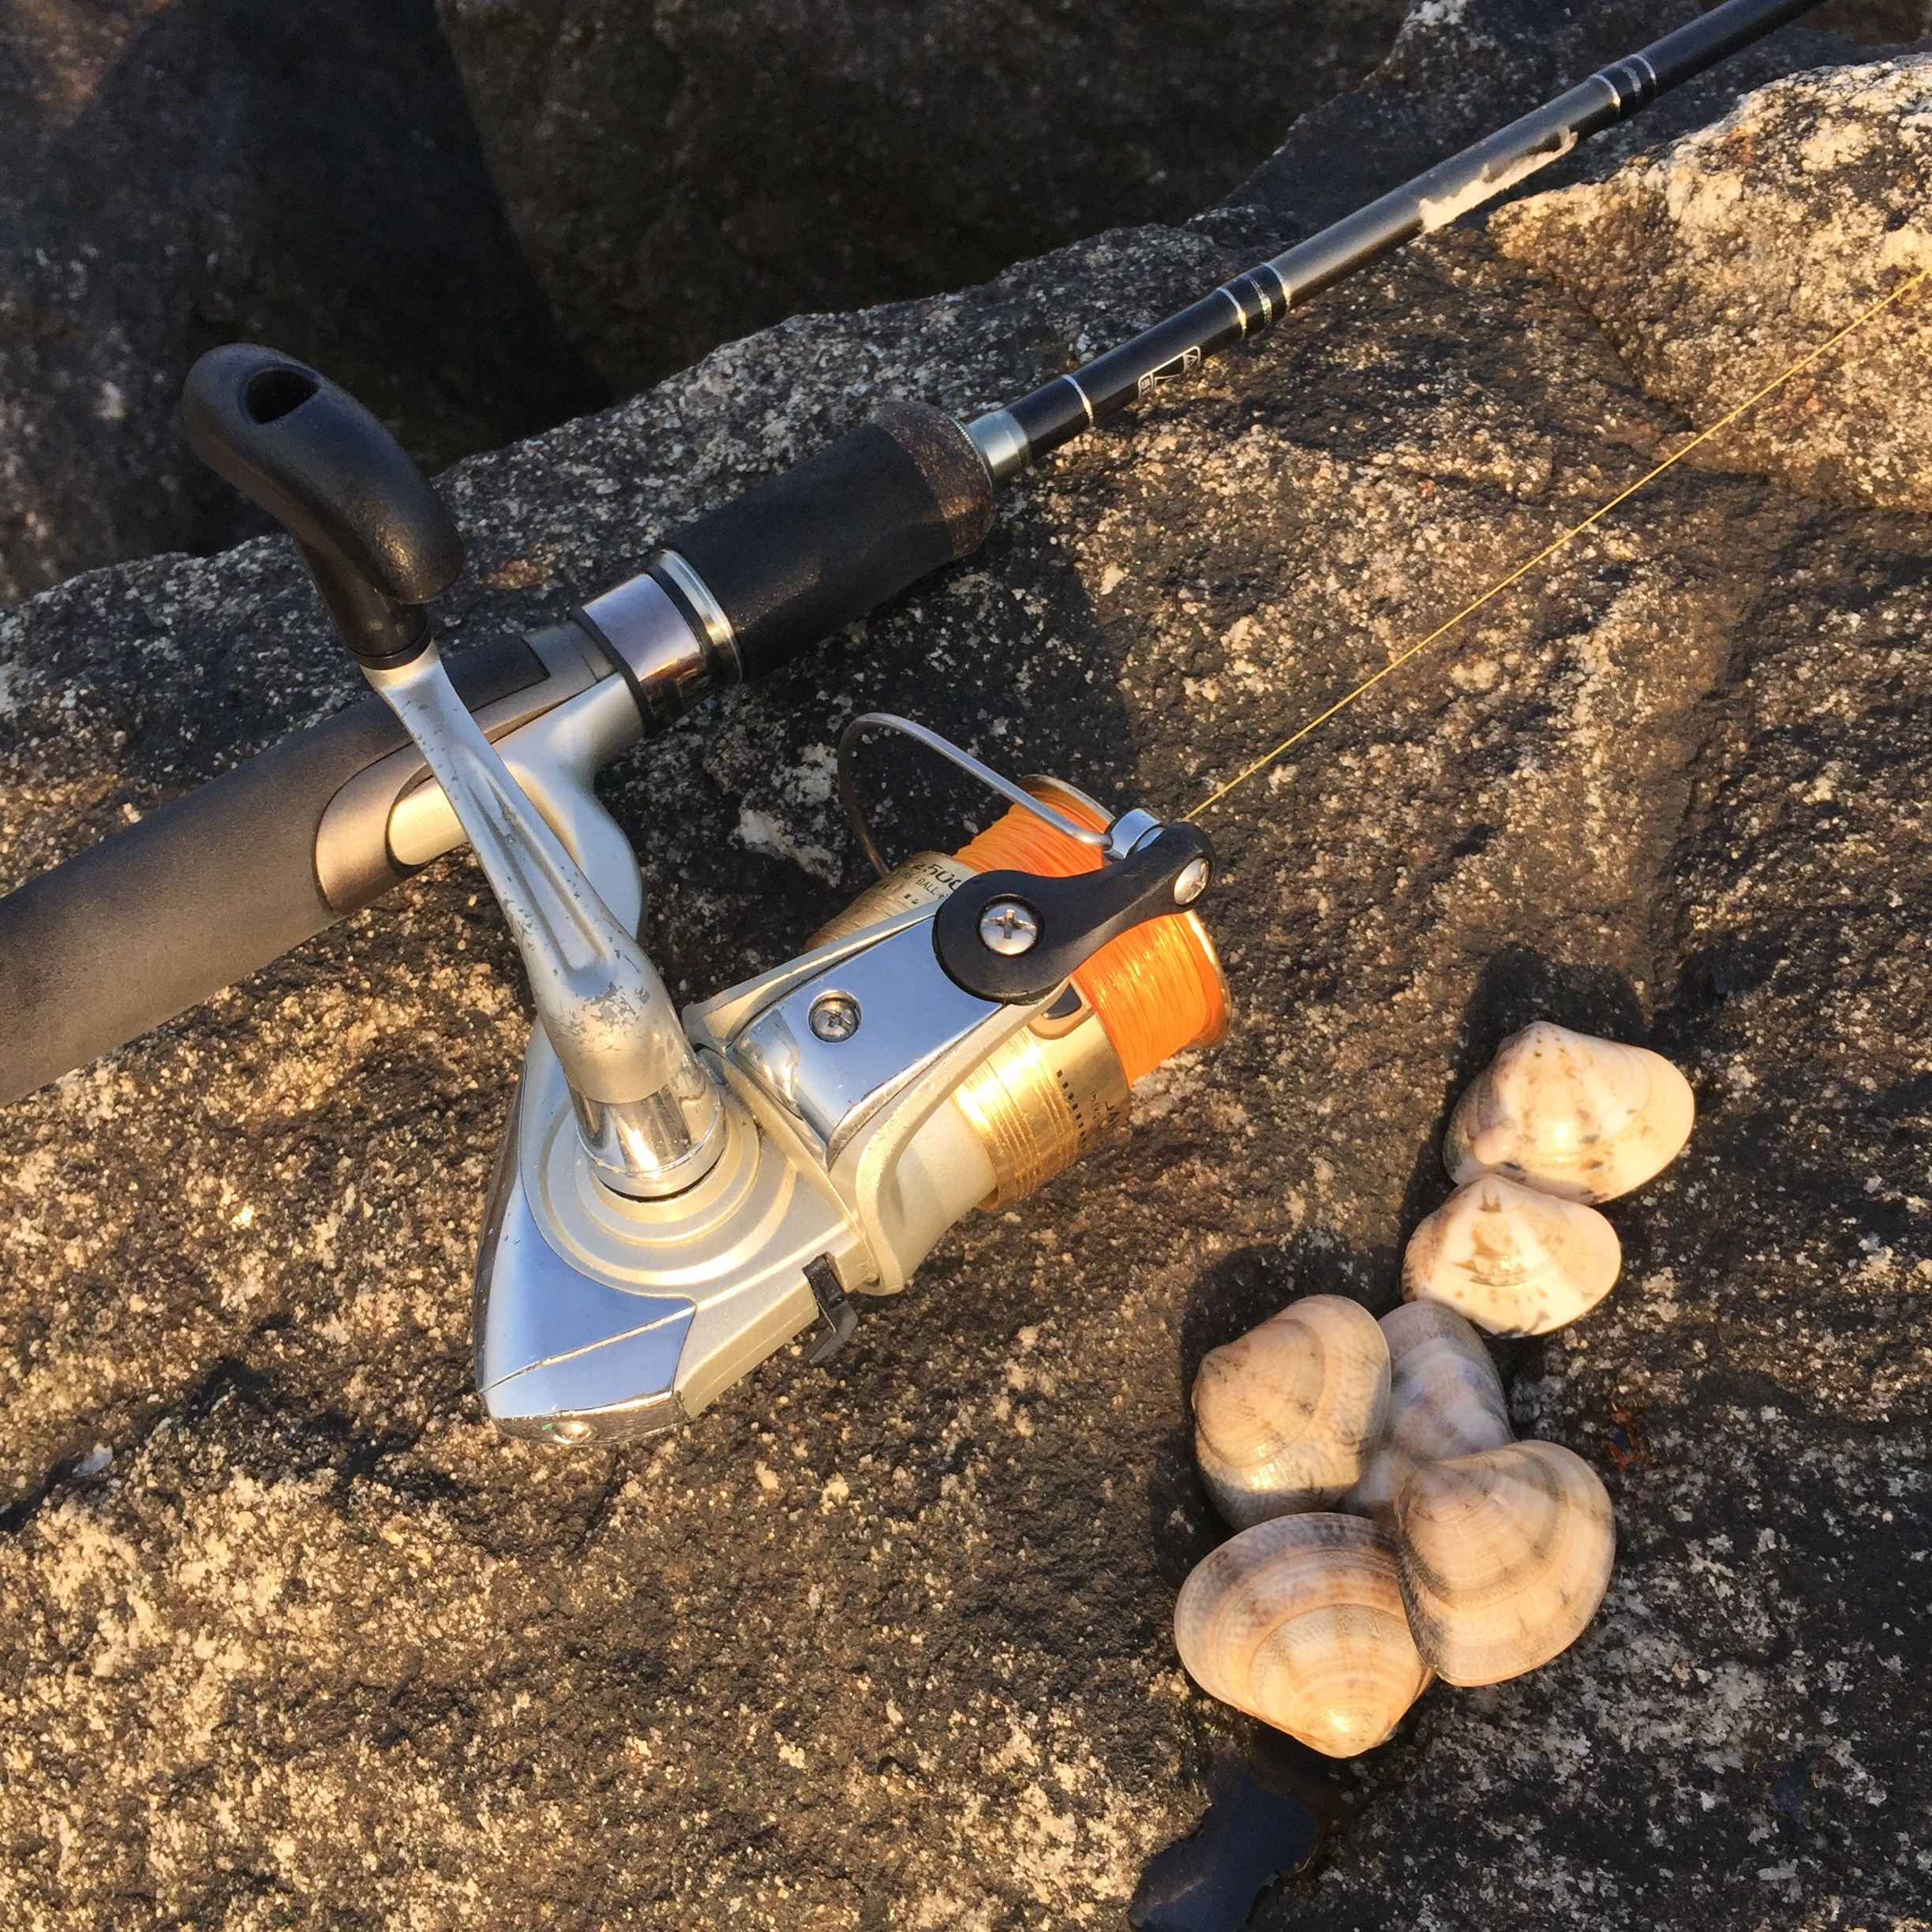
sea, lawn, tool, asphalt, fishing, soil, clam, lure